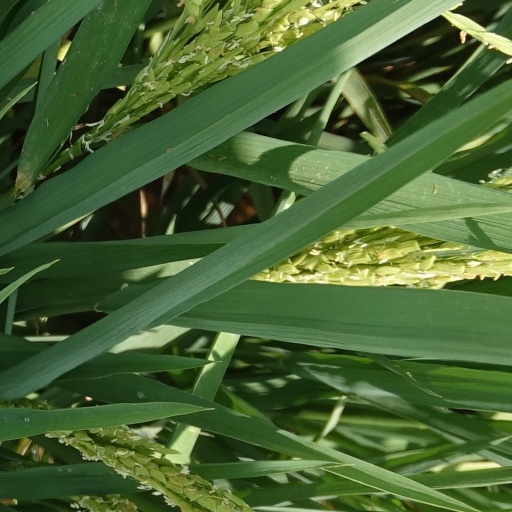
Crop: rice